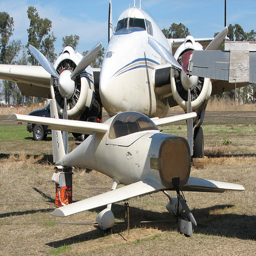
A large and small airplane sitting in a field.
Two air planes on top of a grassy field.
The airplanes are sitting in the field by the building.
An airplane is stacked on top of the other airplane.
Non-functional old airplanes sit in a deserted field.